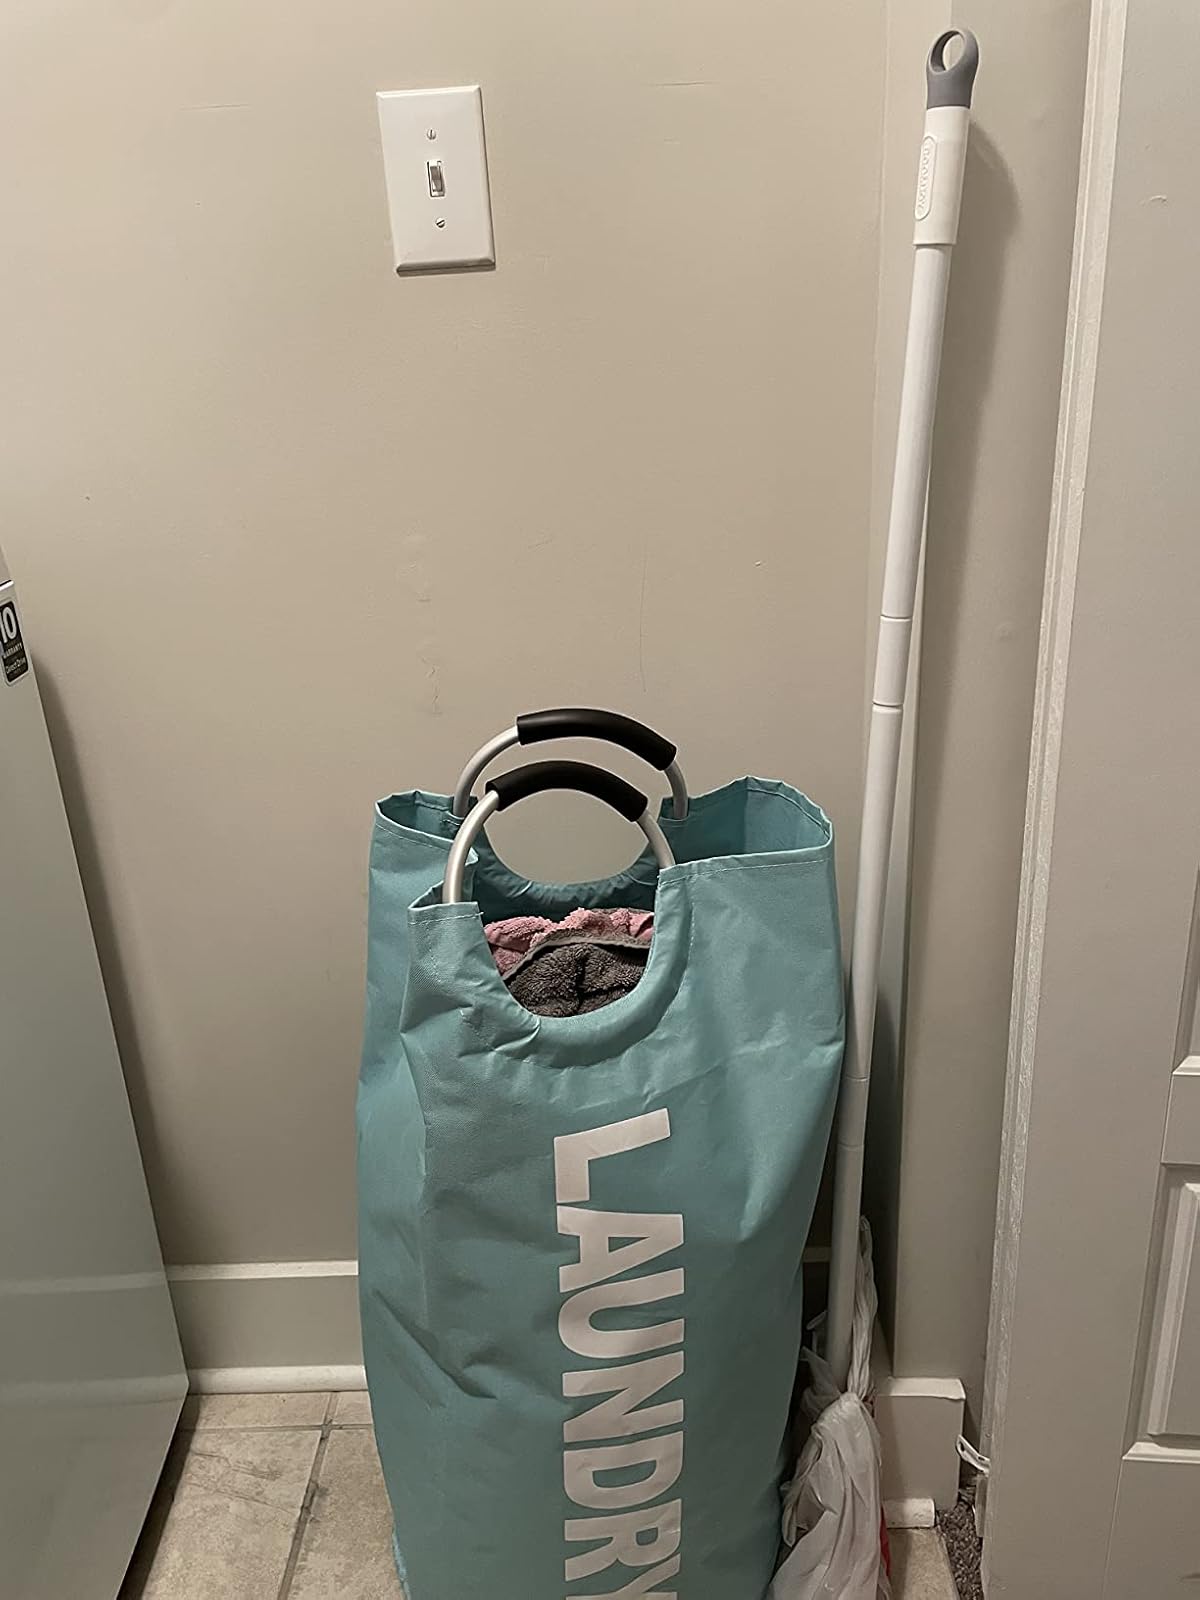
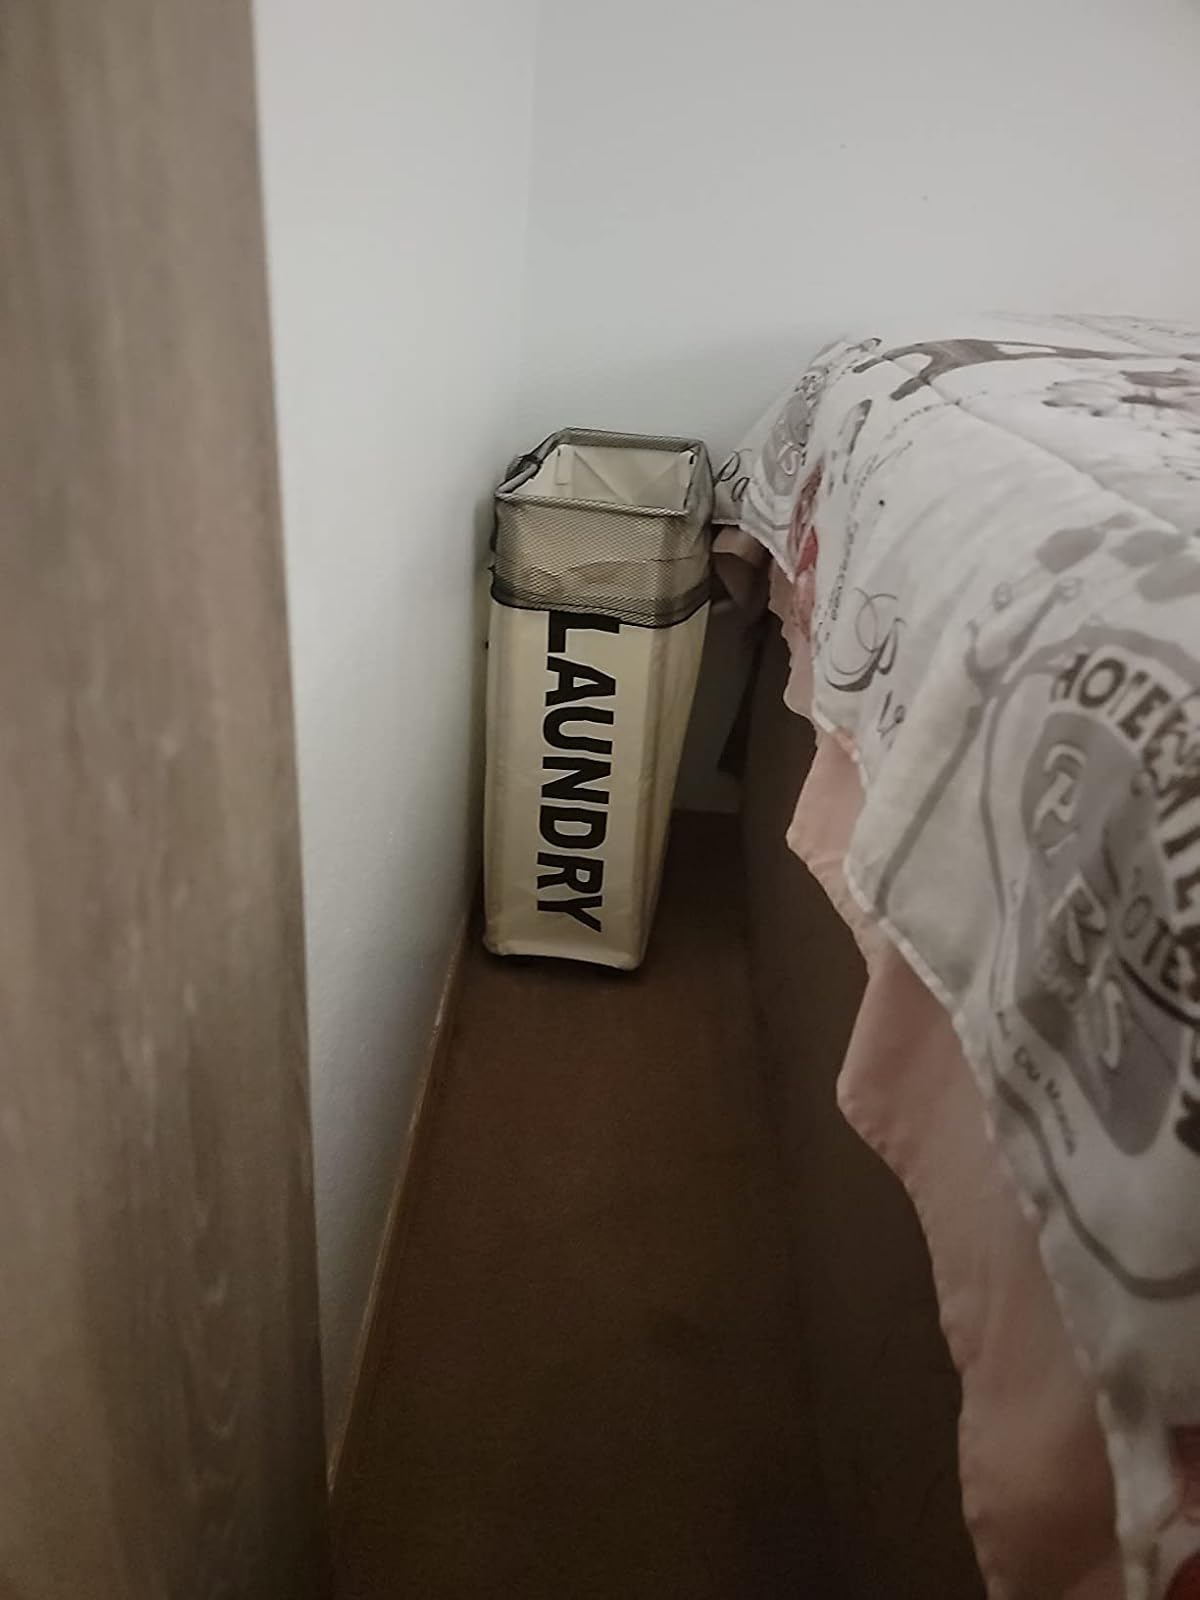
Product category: items_hamper
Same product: no